Paris in World War I

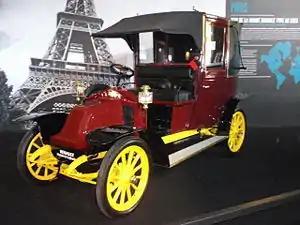
Paris taxis carried 6000 soldiers to the front during the First Battle of the Marne

By the first week of September, the Germans had come within thirty kilometers of the Cathedral of Notre-Dame de Paris. The French and British armies were engaged in fierce fighting with the Germans in the First Battle of the Marne. When one of the German armies turned southeast to attack the French army on the flank, it opened a gap between the German armies, and the French forces, led by Marechal Joffre, saw an opportunity to attack them on their own flank. General Gallieni decided to send all of his reserves from Paris to the front to aid the attack, but lacked enough trains and omnibuses to move the soldiers. On September 5, Gallieni requisitioned a thousand private vehicles, including about six hundred Paris taxicabs and their drivers to carry soldiers to the front at Nanteuil-le-Haudouin, fifty kilometers away. The drivers were assembled on the evening of September 6 on the esplanade of Les Invalides. They were mostly the Renault AG1 Landaulet model, with an average speed of . Within twenty-four hours, the Villemomble and Gagny battalions, about six thousand soldiers and officers, were moved to the front at Nanteuil-le-Haudouin. Each taxi carried five soldiers, four in the back and one next to the driver. Only the back lights of the taxis were lit; the drivers were instructed to follow the lights of the taxi ahead. Most of the taxis were demobilized on September 8, but some remained longer to carry the wounded and refugees. The taxis, following city regulations, dutifully ran their meters. The French treasury reimbursed the total fare of 70,012 francs. The Germans were surprised and pushed back by the French and British armies. The number of soldiers transported by taxi was small compared to the huge armies engaged in the battle, and the military impact was minor, but the effect on French morale was enormous; it demonstrated the solidarity between the people and the army.